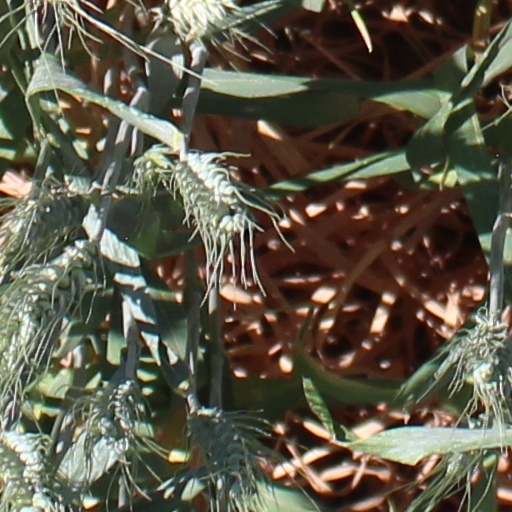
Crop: wheat